Three UK

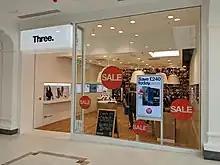
A Three store in Royal Tunbridge Wells, England

Three's first retail shops, called 3Store, opened at the same time as the network launched, on Oxford Street and Kensington High Street, both in London, and at the Birmingham Mailbox. Three also sold handsets, devices and contracts through independent and online retailers at the time. In 2005, Three expanded, and stores opened in larger shopping centres throughout the UK. On 24 October 2006, Three announced that it had purchased 95 high street shops from O2 and The Link.